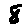
Label: 8